Closed position

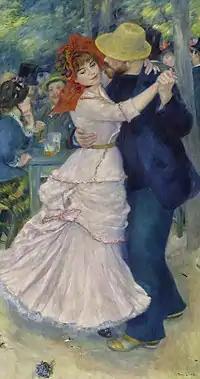
"Dance at Bougival", by Pierre-Auguste Renoir, 1883

In partner dancing, closed position is a category of positions in which partners hold each other while facing at least approximately toward each other.